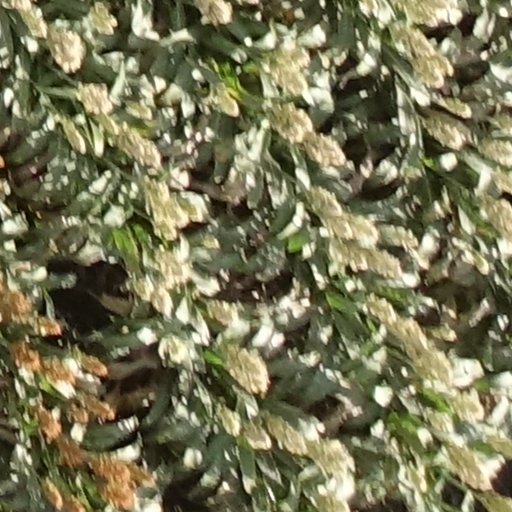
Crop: sorghum